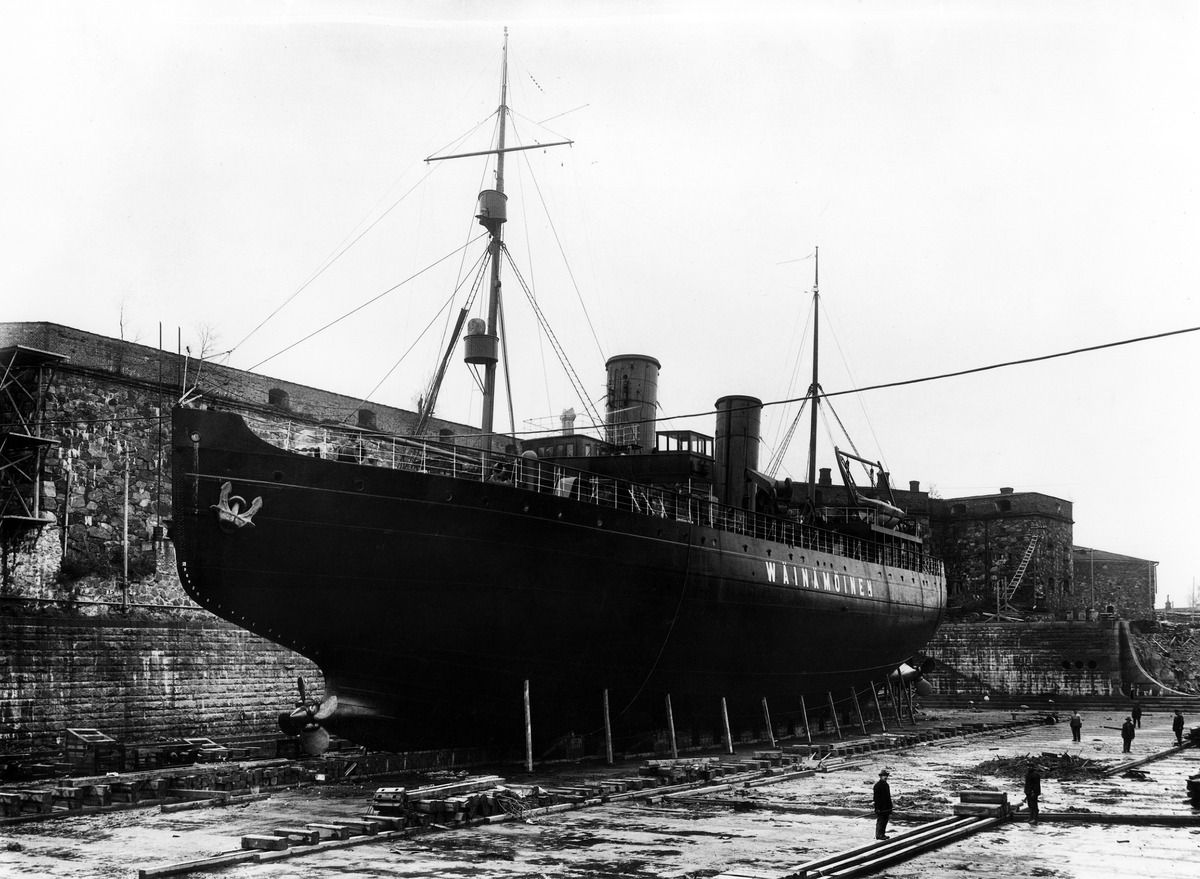
S/s Wäinämöinen Suomenlinnan telakalla
sisällön kuvaus: S/s Wäinämöinen Suomenlinnan telakalla. Höyryalus rakennettiin 1914, kaapattiin Suomeen 1918, sai nimen Väinämöinen ja luovutettiin Viroon 1922 saaden nimen Suur Töll. mustavalkoinen
Kuvaaja: Sundström, Eric, valokuvaaja
Ajankohta: kuvausaika 1900 -luvun alku
Paikka: Suomi, Uusimaa, Helsinki, Suomenlinna Helsinki, Susisaari
Aiheet: laivat höyrylaivat jäänmurtajat, saaret, telakat, linnoitukset